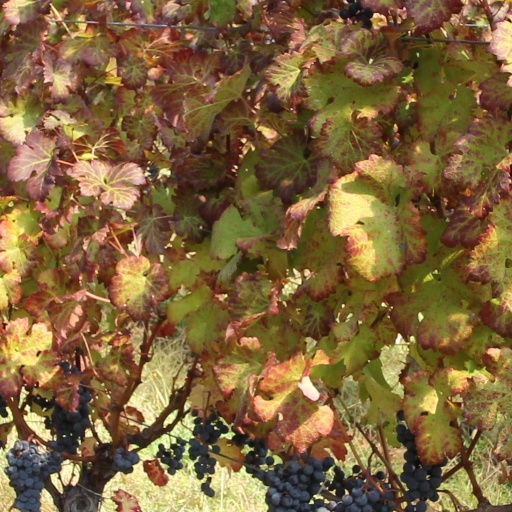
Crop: grape